Sweet Smell of Success

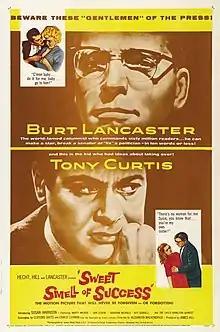
Theatrical release poster

Sweet Smell of Success is a 1957 American film noir satirical drama film directed by Alexander Mackendrick, starring Burt Lancaster, Tony Curtis, Susan Harrison, and Martin Milner, and written by Clifford Odets, Ernest Lehman, and Mackendrick from the novelette by Lehman. The shadowy noir cinematography filmed on location in New York City was shot by James Wong Howe. The picture was produced by James Hill of Hecht-Hill-Lancaster Productions and released by United Artists. The supporting cast features Sam Levene, Barbara Nichols, Joe Frisco, Edith Atwater, David White, and Emile Meyer. The musical score was arranged and conducted by Elmer Bernstein and the film also features jazz performances by the Chico Hamilton Quintet. Mary Grant designed the costumes.